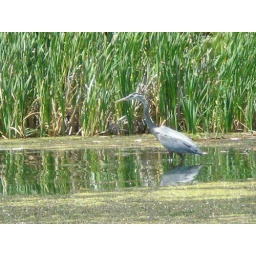
A Grey Heron stalks fish in the water near the cattailed shoreline